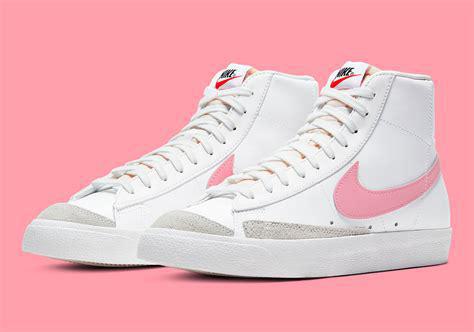
Brand: Nike
Model: Blazer